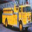
Label: truck